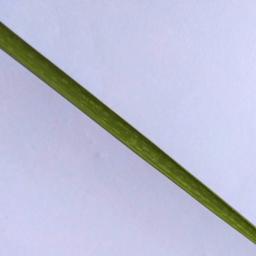
Label: Rice___Healthy